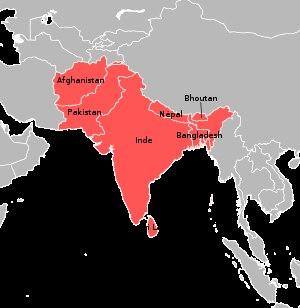
La Coupe d'Asie du Sud de football 2003 est la 5ᵉ édition de la compétition de football opposant les équipes des pays et territoires situés en Asie du Sud. Elle est organisée par la Fédération d'Asie du Sud de football.
La Coupe d'Asie du Sud de football 2005 est la 6ᵉ édition de la compétition de football opposant les équipes des pays et territoires situés en Asie du Sud. Elle est organisée par la Fédération d'Asie du Sud de football.
La Coupe d'Asie du Sud de football 2009 est la 8ᵉ édition de la compétition de football opposant les équipes des pays et territoires situés en Asie du Sud. Elle est organisée par la Fédération d'Asie du Sud de football.
La Coupe d'Asie du Sud de football 2008 est la 7ᵉ édition de la compétition de football opposant les équipes des pays et territoires situés en Asie du Sud. Elle est organisée par la Fédération d'Asie du Sud de football. Initialement prévue en 2007, elle est décalée au mois de juin 2008.